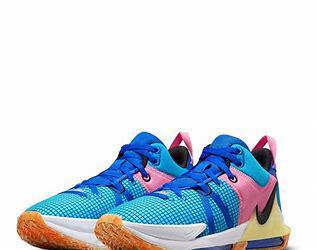
Brand: Nike
Model: Lebron Witness 7